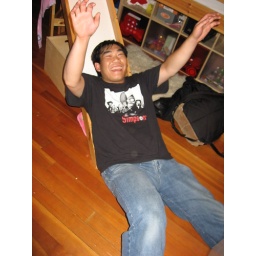
Using the kiddy slide in the guest bedroom at Aimee's house